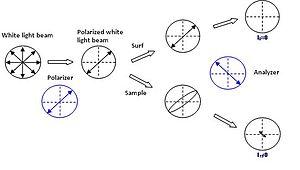
Etat de la polarisation de la lumière réfléchie par le Surf (0) et par un échantillon présent sur le Surf (1)